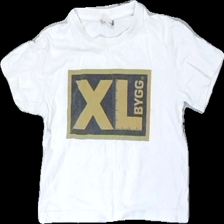
View: front
Type: T-shirt
Category: Children
Brand: Not in the list
Brand text on label: clique
Colors: White, Black, Brown, Multicolor
Material: 100% cotton
Pattern: Other
Cut: Regular
Size: 92
Season: All
Stains: Major
Damage: fläckar
Damage location: middle center
Damage 2 location: top center
Damage 3 location: middle left
Price range: <50
Recommended usage: Export
Description: vit t-shirt med reklam logga fram och text bak. mycket urtvättad, fläckar fram